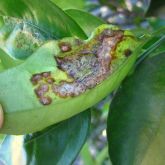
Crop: unknown
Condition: citrus_citrus_canker